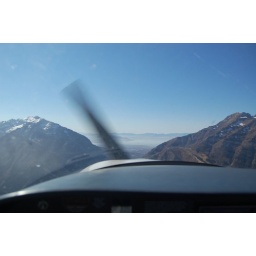
flying over the wasatch mountains